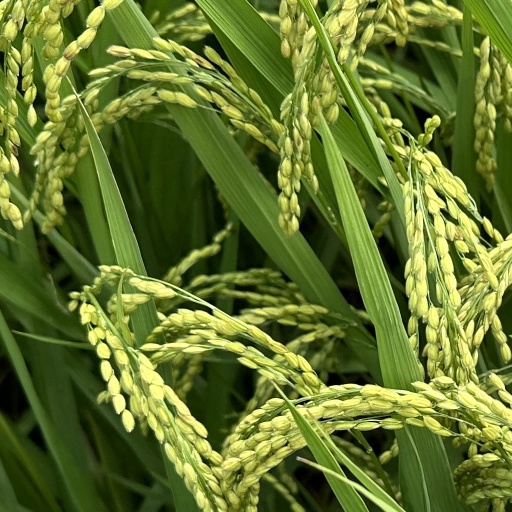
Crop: rice